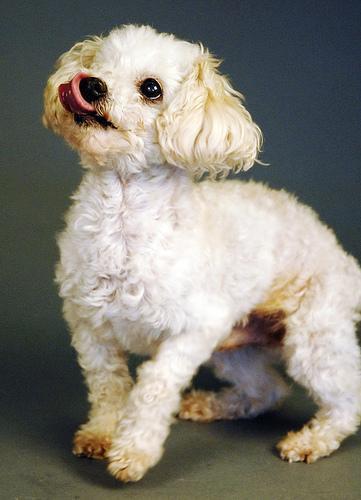
toy_poodle